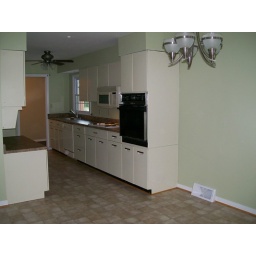
Galley style kitchen with built in wall oven, microwave and dishwasher. Planning desk and pantry cabinets.